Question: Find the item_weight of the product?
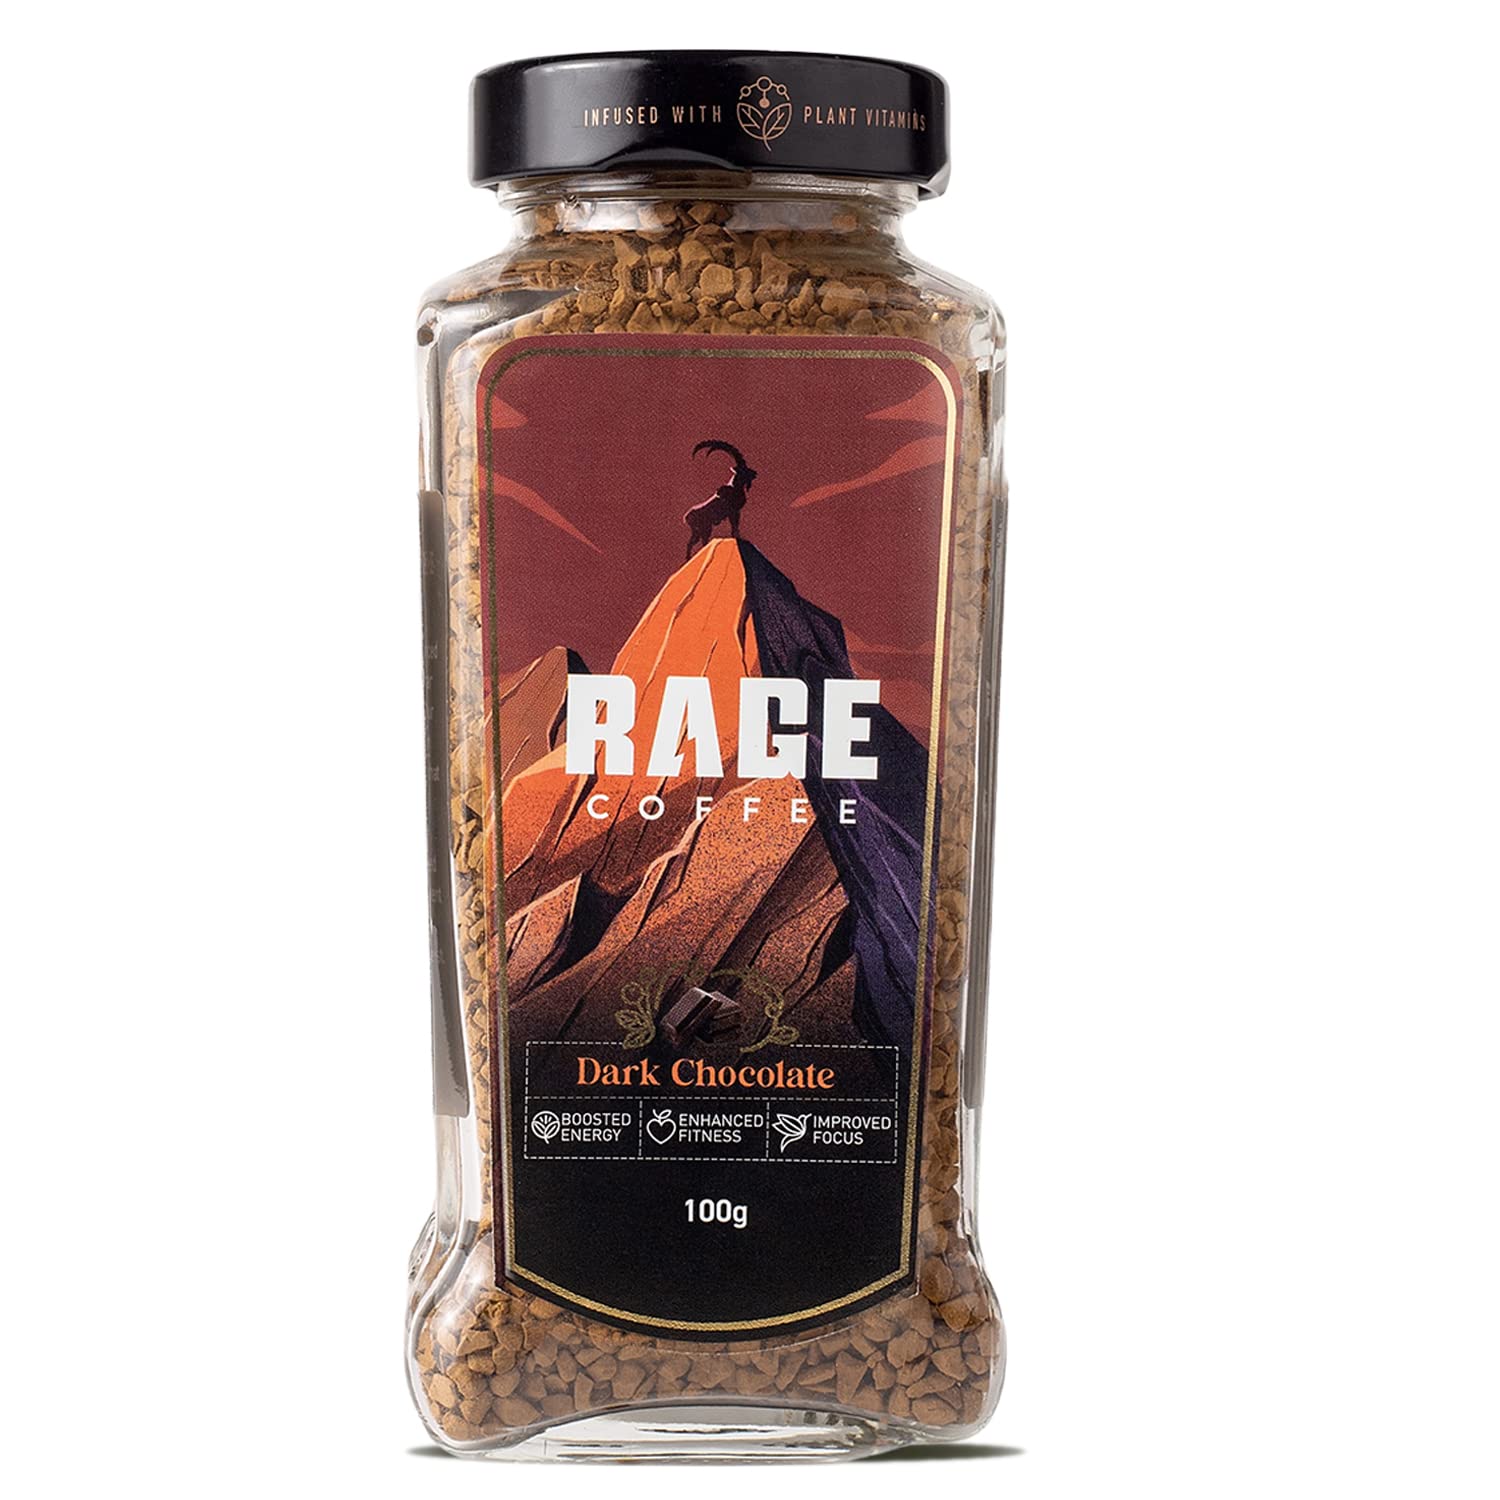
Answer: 100 gram